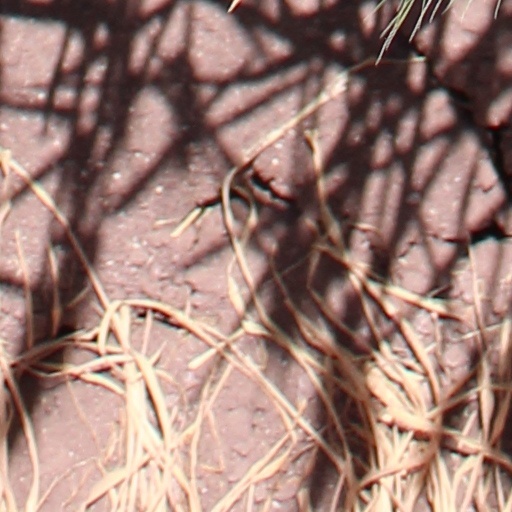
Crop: wheat